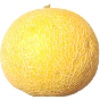
Label: Cantaloupe 1